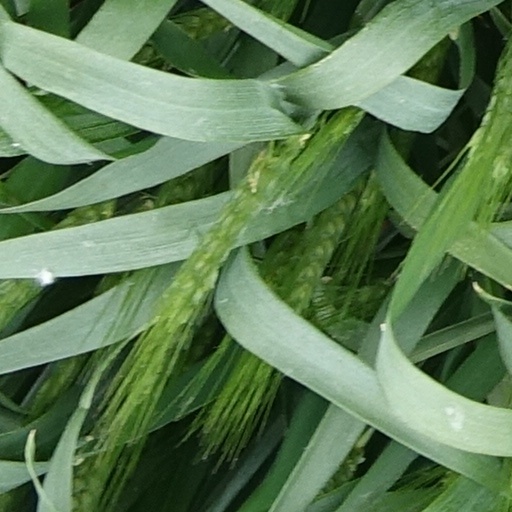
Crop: wheat